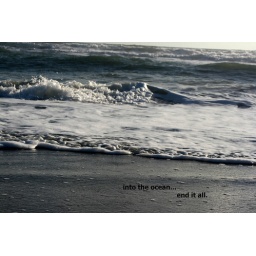
the ocean in florida with blue october lyrics.